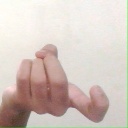
अक्षर: ज